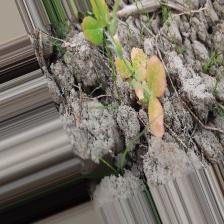
Label: Lentil Rust